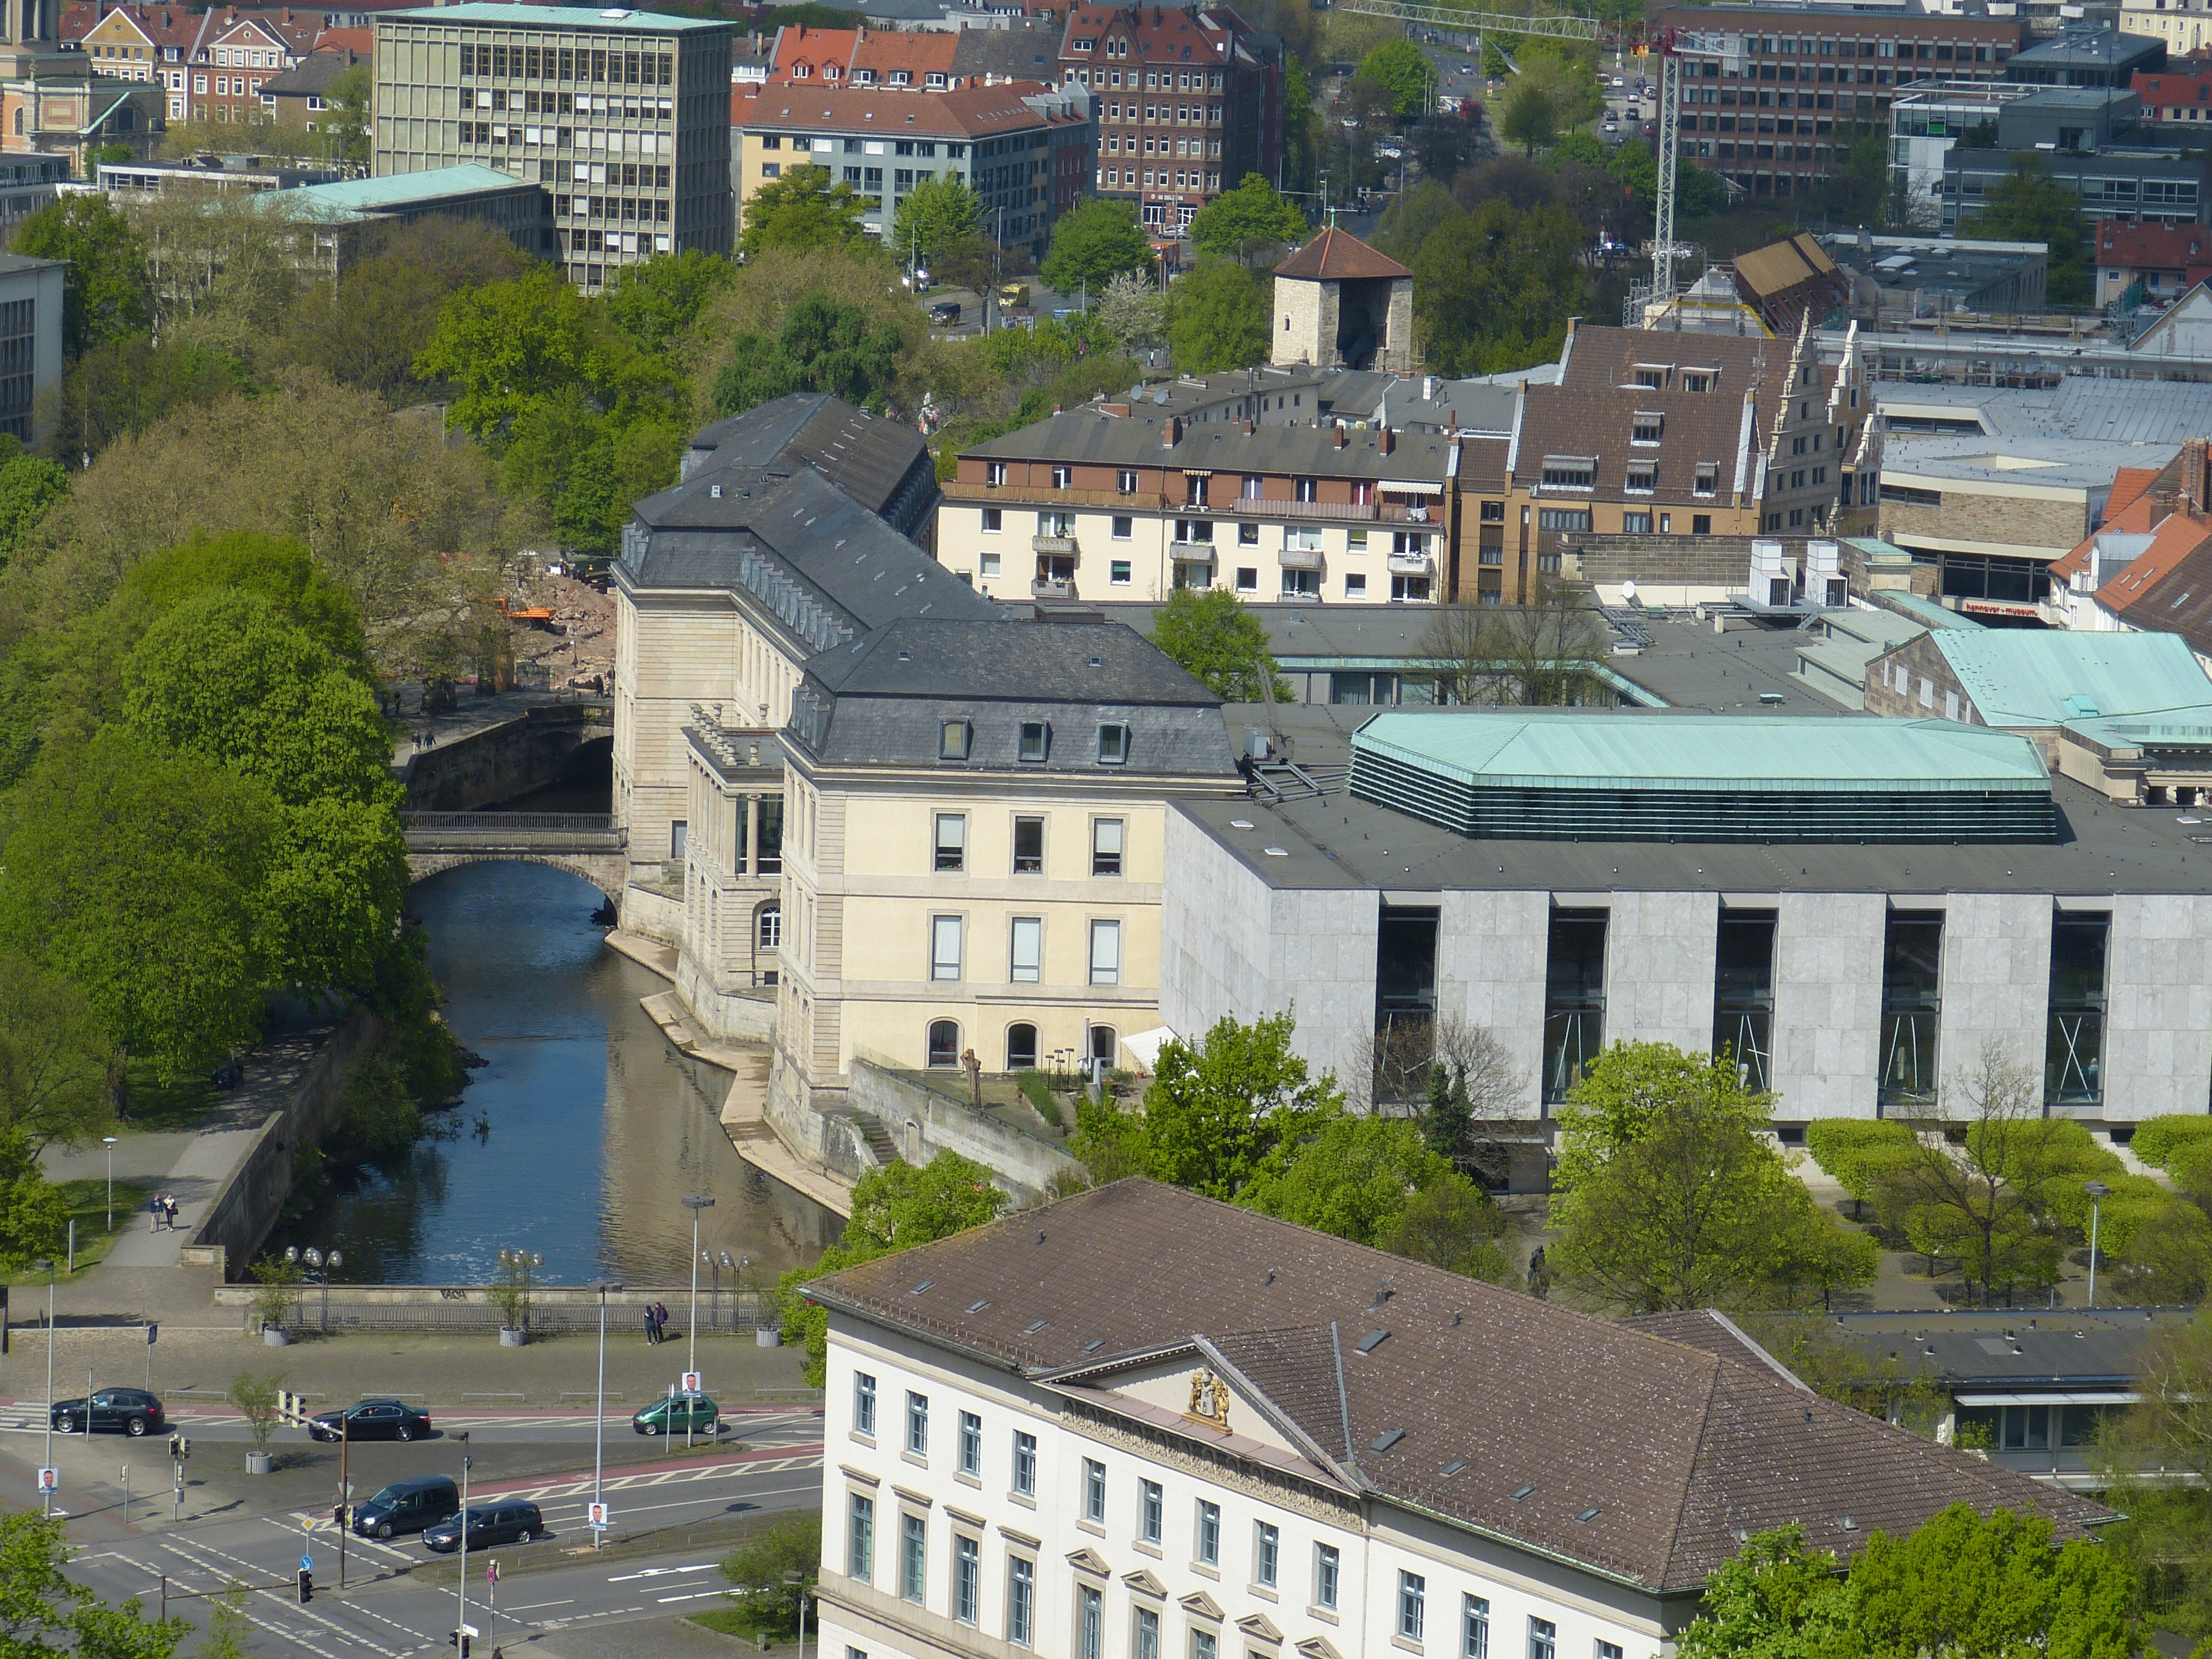
architecture, mansion, town, view, building, river, cityscape, downtown, suburb, castle, old town, parliament, outlook, estate, historically, neighbourhood, hanover, lower saxony, bird's eye view, landtag, demokratie, aerial photography, residential area, human settlement, leine castle